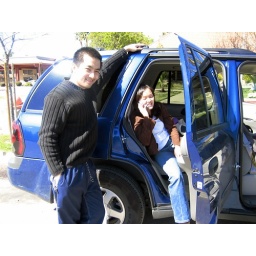
AD and Rhoda's friend, Roy, left his phone in the car when we hung out with him yesterday...